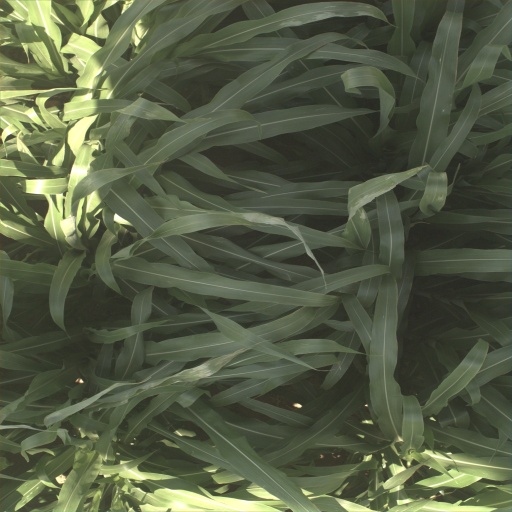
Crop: sorghum